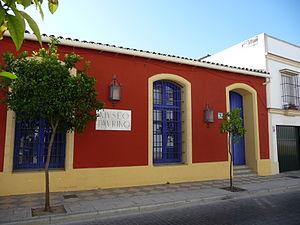
La corrida est une forme de course de taureaux consistant en un combat entre un homme et un taureau, à l'issue duquel le taureau est mis à mort ou, exceptionnellement, gracié. Elle est pratiquée essentiellement en Espagne, au Portugal, dans le Midi de la France et dans certains États d'Amérique latine.